Geography of Kentucky

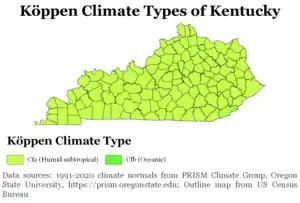

Located within the southeastern interior portion of North America, Kentucky has a climate that is best described as a humid subtropical climate (Köppen: "Cfa"), only small higher areas of the southeast of the state has an oceanic climate ("Cfb") influenced by the Appalachians. Temperatures in Kentucky usually range from daytime summer highs of to the winter low of . The average precipitation is a year. Kentucky has four distinct seasons, with substantial variations in the severity of summer and winter. The highest recorded temperature was at Greensburg on July 28, 1930, while the lowest recorded temperature was at Shelbyville on January 19, 1994. The state rarely experiences the extreme cold of far northern states, nor the high heat of the states in the Deep South. Temperatures seldom drop below 0 degrees or rise above 100 degrees. Rain and snowfall totals about 45 inches per year.